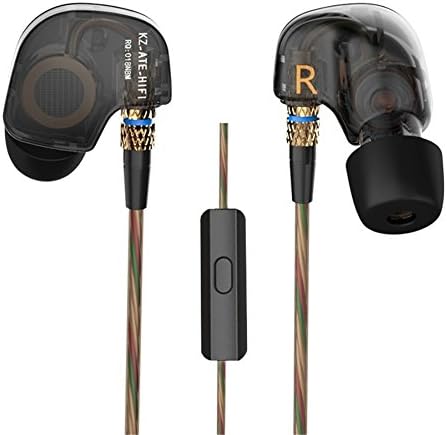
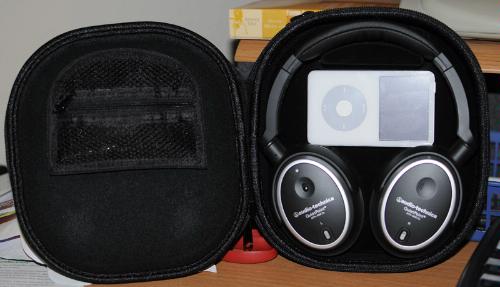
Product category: headphones
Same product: no